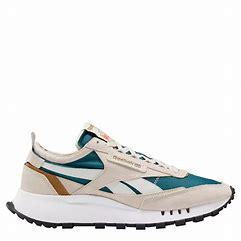
Brand: Reebok
Model: Cl Legacy